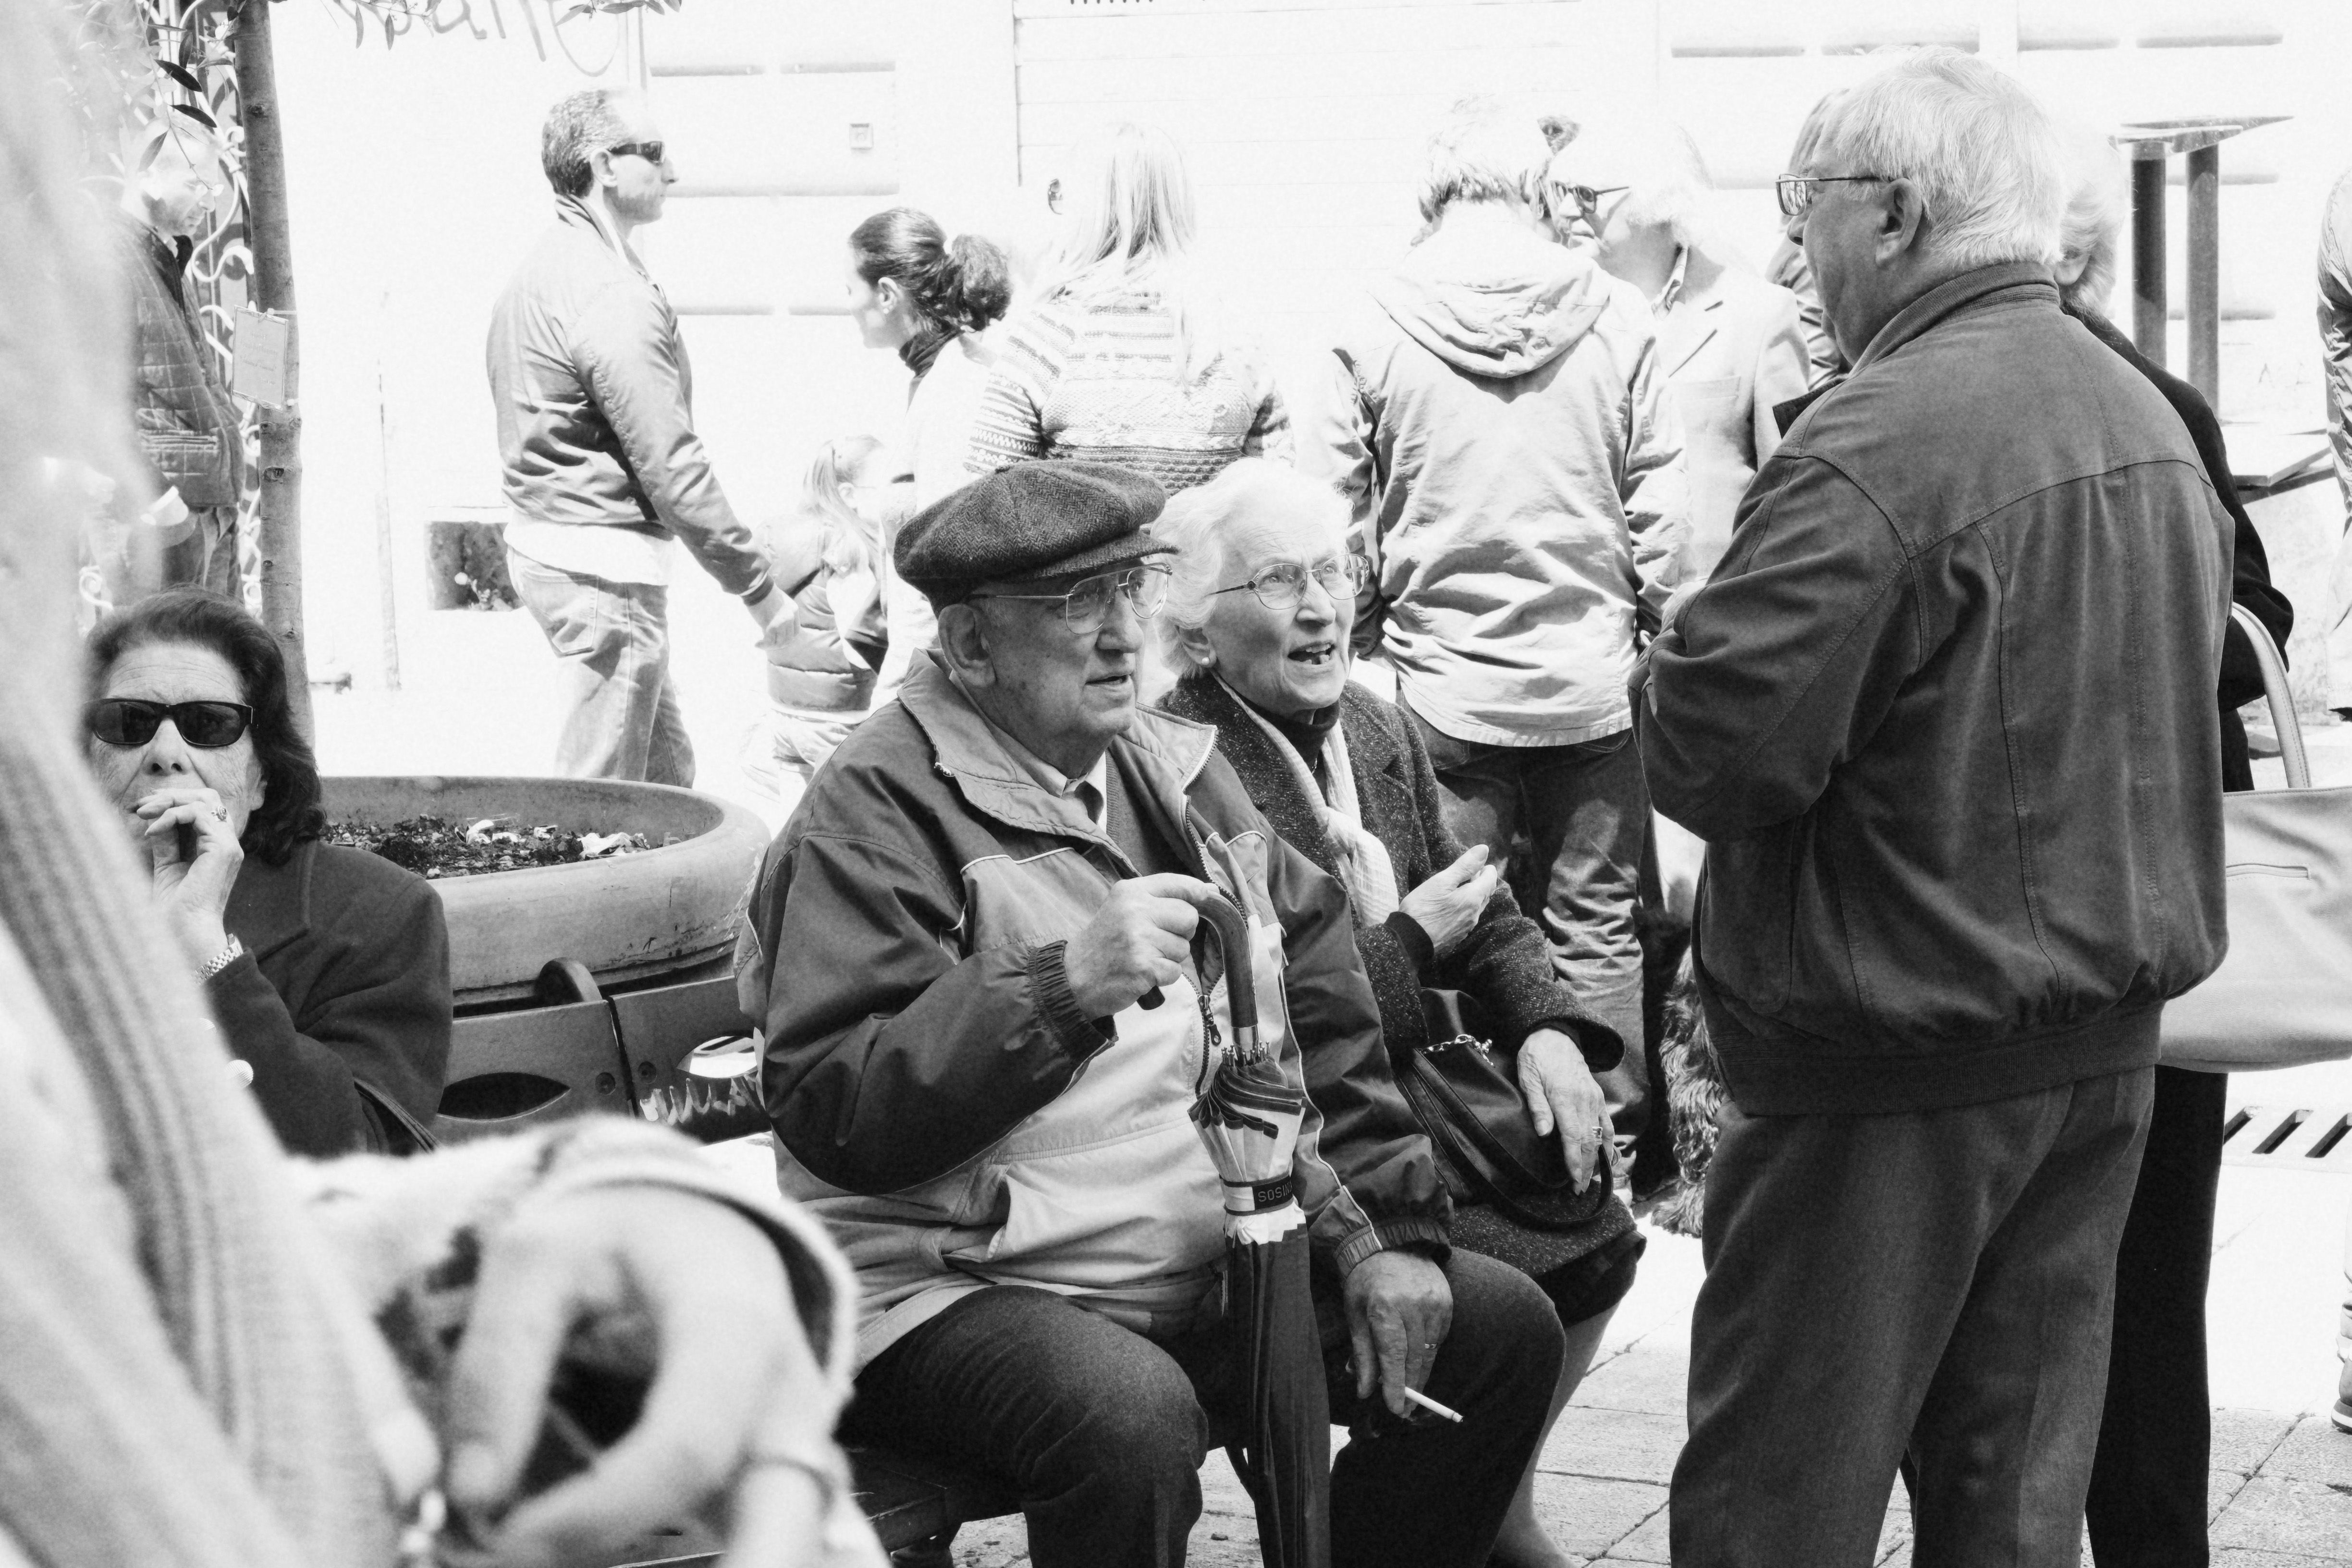
black and white, people, crowd, italy, monochrome, team, fuji, fujix, fujixe1, e1, tivoli, laborer, monochrome photography, social group